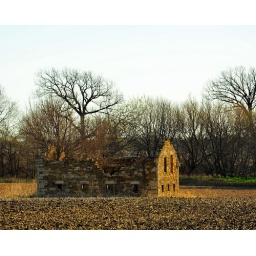
building in a field